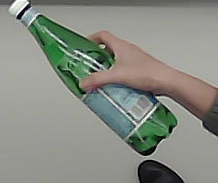
Product: sanpellegrino_water